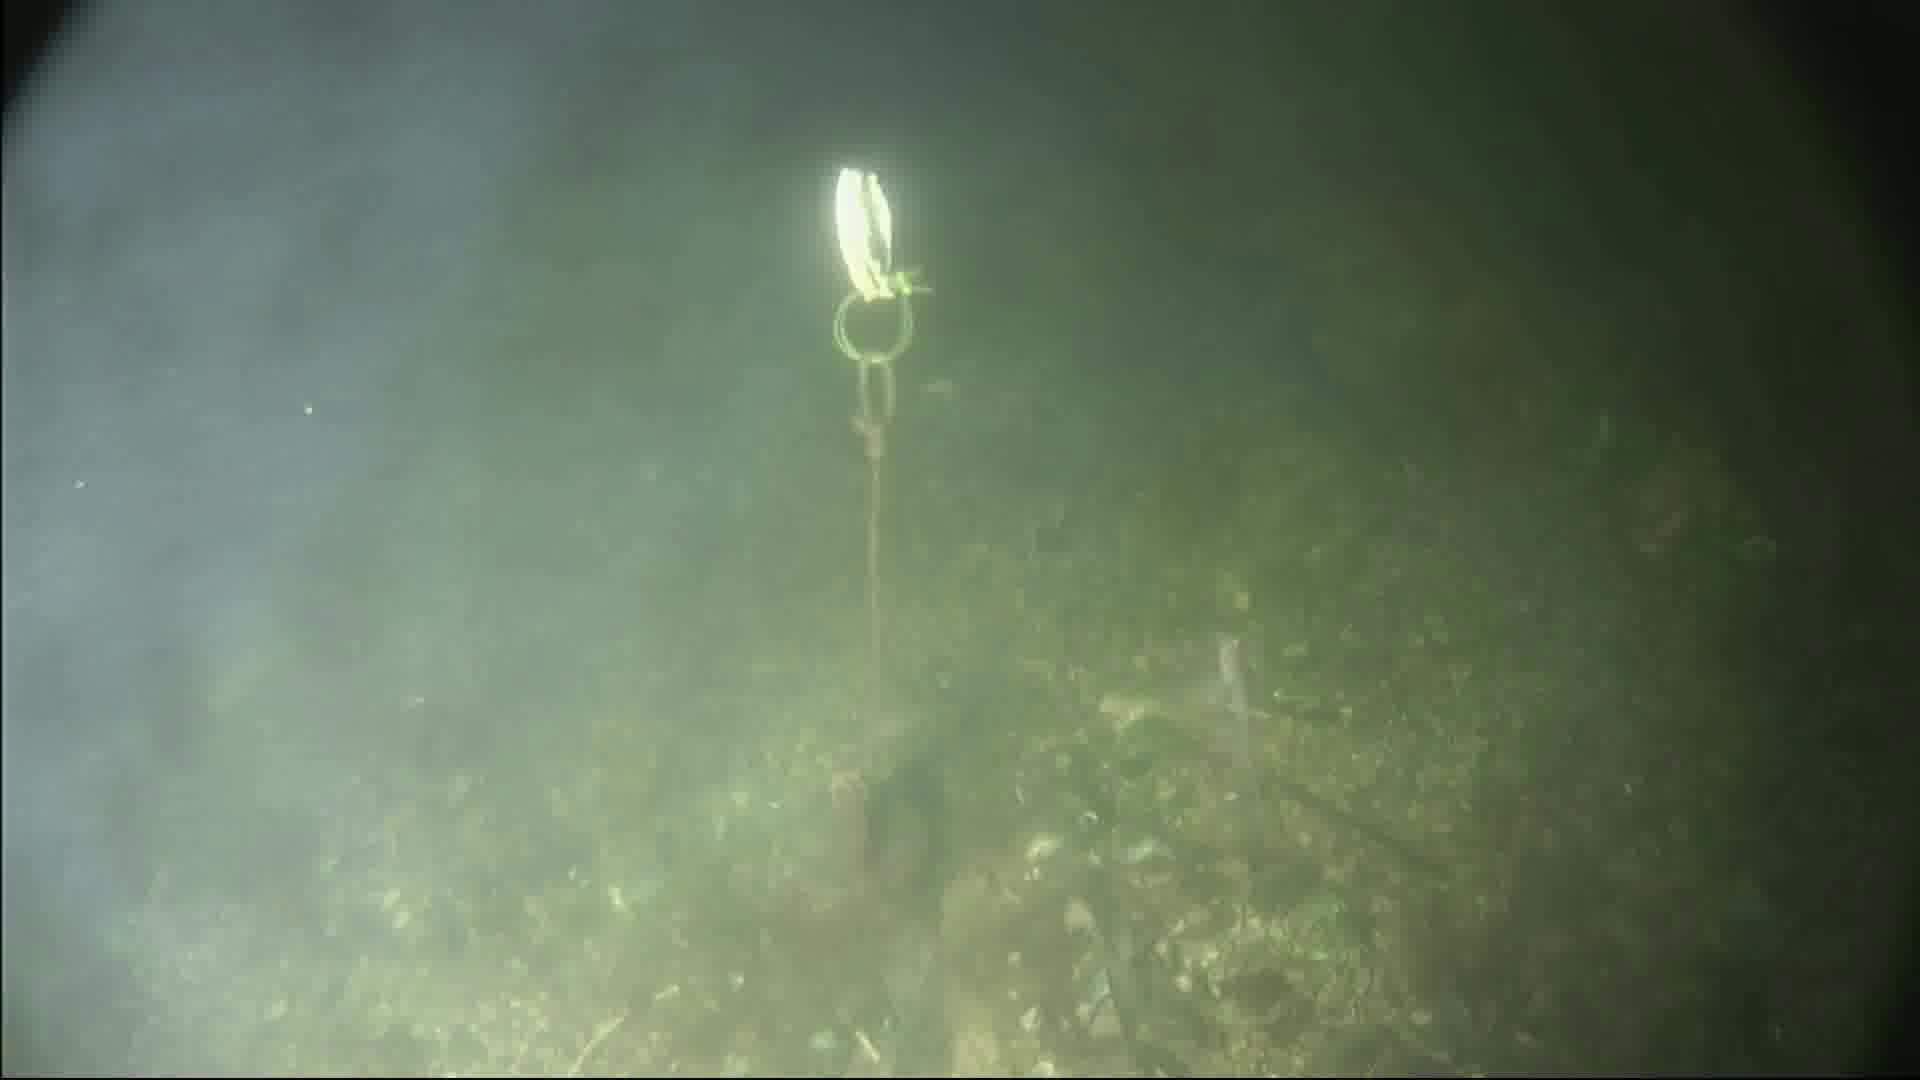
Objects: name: small_fish
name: crab